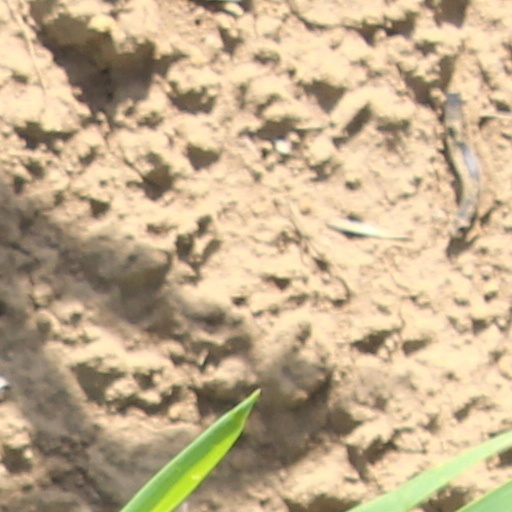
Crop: wheat